List of rivers of Spain

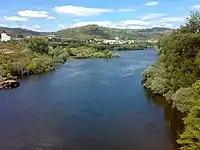
The Minho passing through Ourense.

This includes the rivers flowing into the Cantabrian Sea (as well as in the case of the Garonne the wider Bay of Biscay) east of the Punta de Estaca de Bares. They are chiefly short streams streaming down the Cantabrian Mountains and the southern slopes of the Pyrenees.